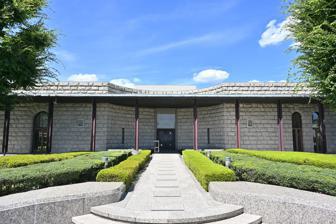
Building: Menard Art Museum
Country: Japan
Year built: 1987
Museum in Aichi, Japan Menard Art Museum メナード美術館 Established 1987 Location Komaki , Aichi , Japan Coordinates 35°17′20″N 136°55′11″E / 35.2889°N 136.9198°E / 35.2889; 136.9198 Type Museum Founder Nippon Menard Cosmetic Co. Website museum .menard .co .jp The Menard Art Museum (メナード美術館) is a museum located in Komaki , Aichi Prefecture , Japan . The museum was founded by the owners of Nippon Menard Cosmetic Co. and opened in 1987. Art works in the permanent collection include " Portrait of Jeanne Martin in hat adorned with rose " by Édouard Manet (1881), and " Man in a Field or Evening, the End of the Day " (1889) by Dutch painter Vincent van Gogh . The museum has a large collection of Japanese paintings of the 19th and 20th centuries. On display are both works of art in traditional Japanese style of painting ( Nihonga ), as well as images that have been influenced by Western art movements ( Yōga ). Paintings in traditional Japanese style are by Tawaraya Sōtatsu , Ogata Kōrin , Katsushika Oi , Yokoyama Taikan , Uemura Shōen , Kobayashi Kokei , Yasuda Yukihiko , Maeda Seison , Murakami Kagaku , Okumura Togyū , Fukuda Heihachirō , Hayami Gyoshū , Higashiyama Kaii , Takayama Tatsuo , Kayama Matazō and Hirayama Ikuo . Among the Western influenced artists found in the collection are Fujishima Takeji , Okada Saburōsuke , Yasui Sōtarō , Umehara Ryūzaburō , Kuniyoshi Yasuo , Kishida Ryūsei , Yamaguchi Takeo , Munakata Shikō , Nakamura Tsune , Kanji Maeta , Saeki Yūzō and Koide Narashige . Collection Portrait of Jeanne Martin in hat adorned with rose by Manet (1881) Man in a Field or Evening, the End of the Day by van Gogh (1889) External links Media related to Menard Art Museum at Wikimedia Commons Official website Authority control databases International VIAF WorldCat National United States Japan Academics CiNii People ISIL : JP-2002696 This article related to an art display, art museum or gallery in Japan is a stub . You can help Wikipedia by expanding it . v t e